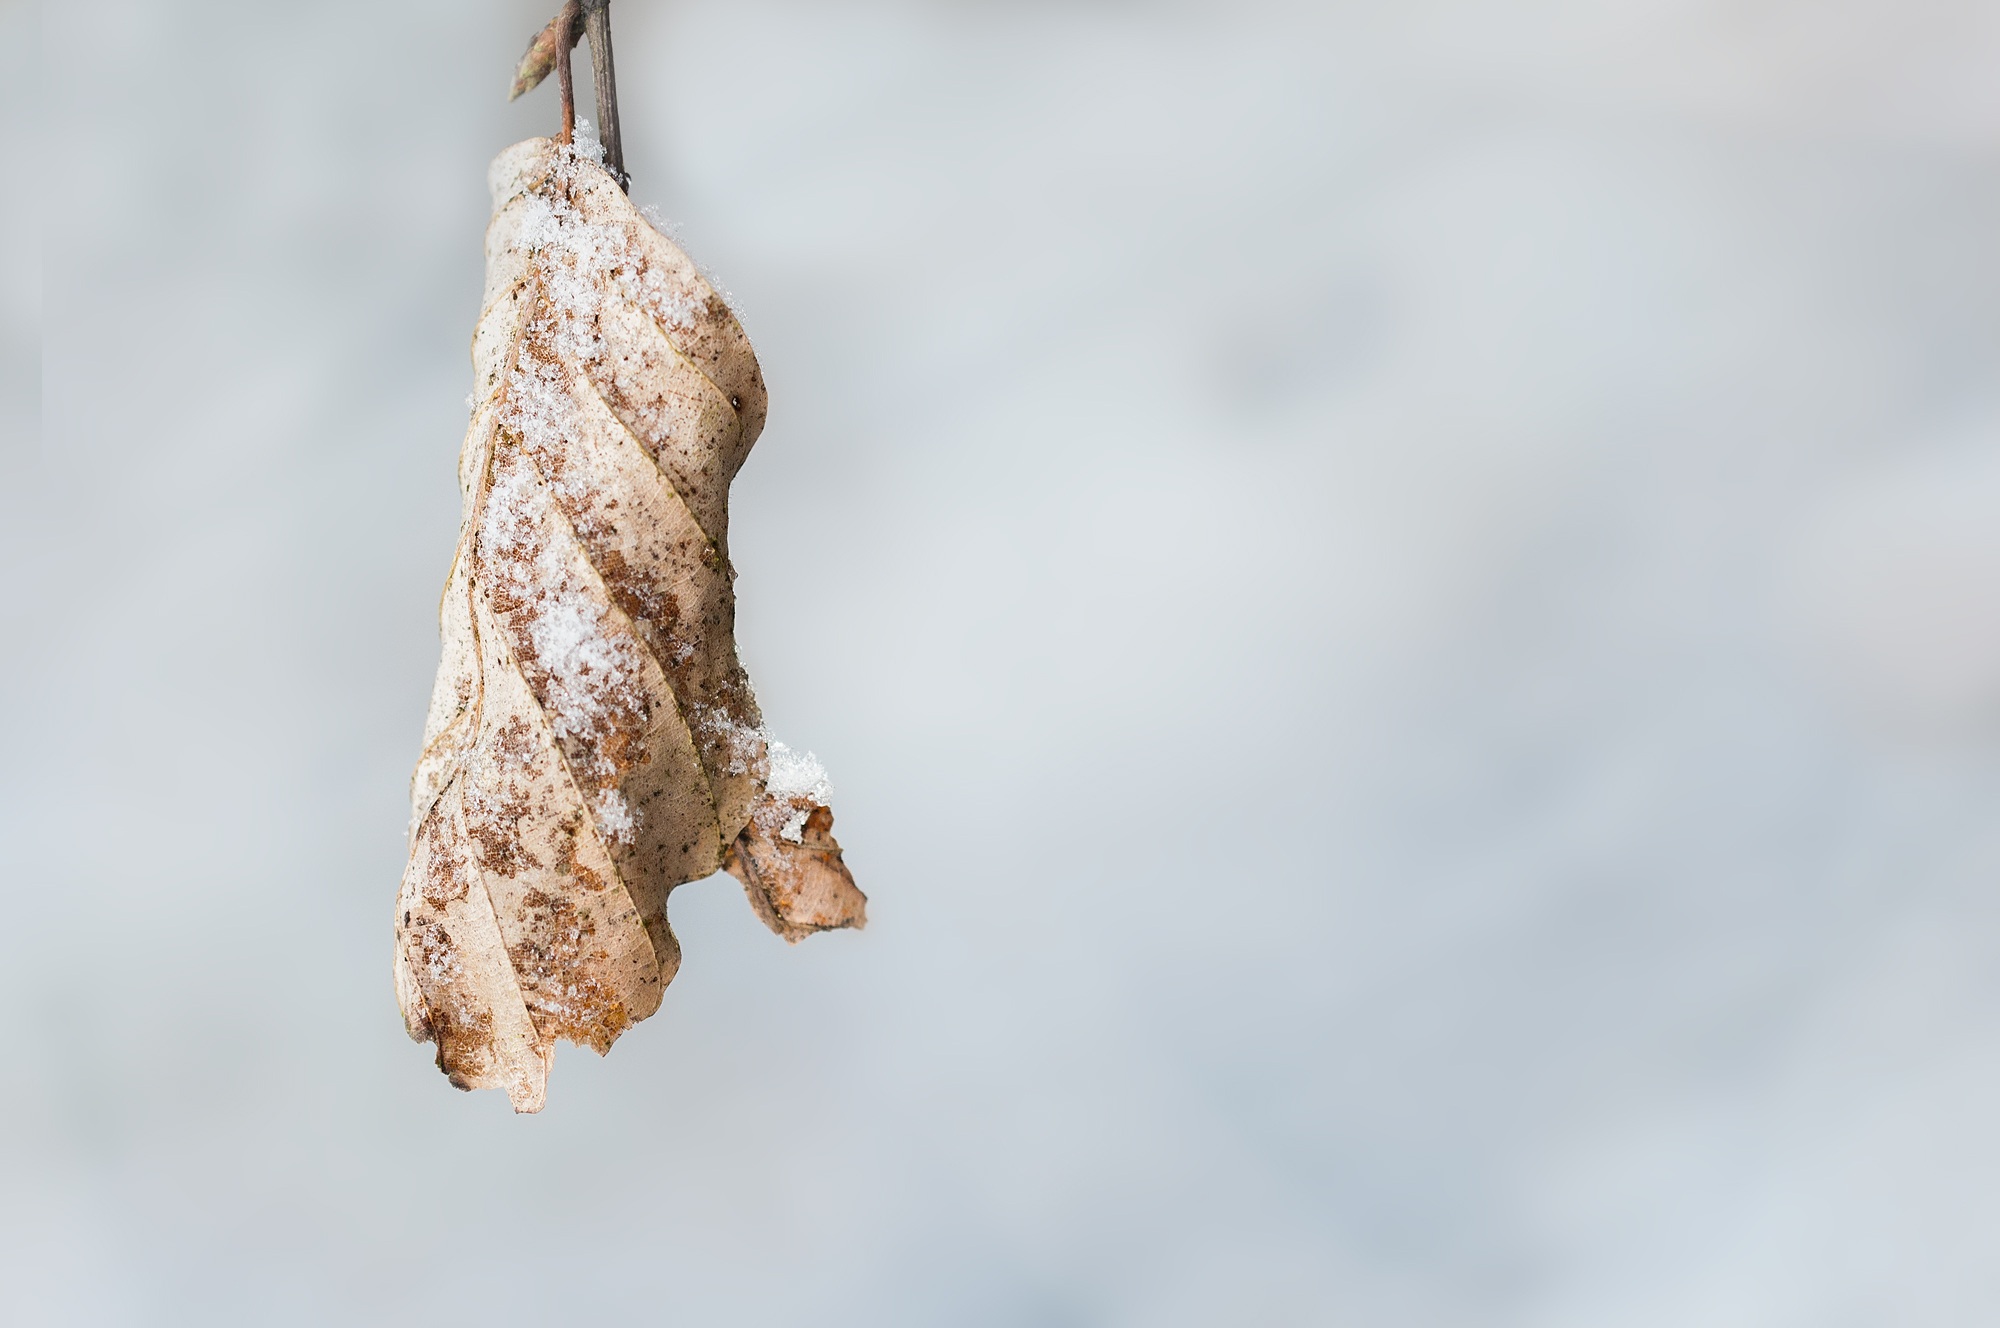
nature, branch, winter, plant, leaf, flower, alone, dry, produce, snowy, close, close up, leaves, silent, macro photography